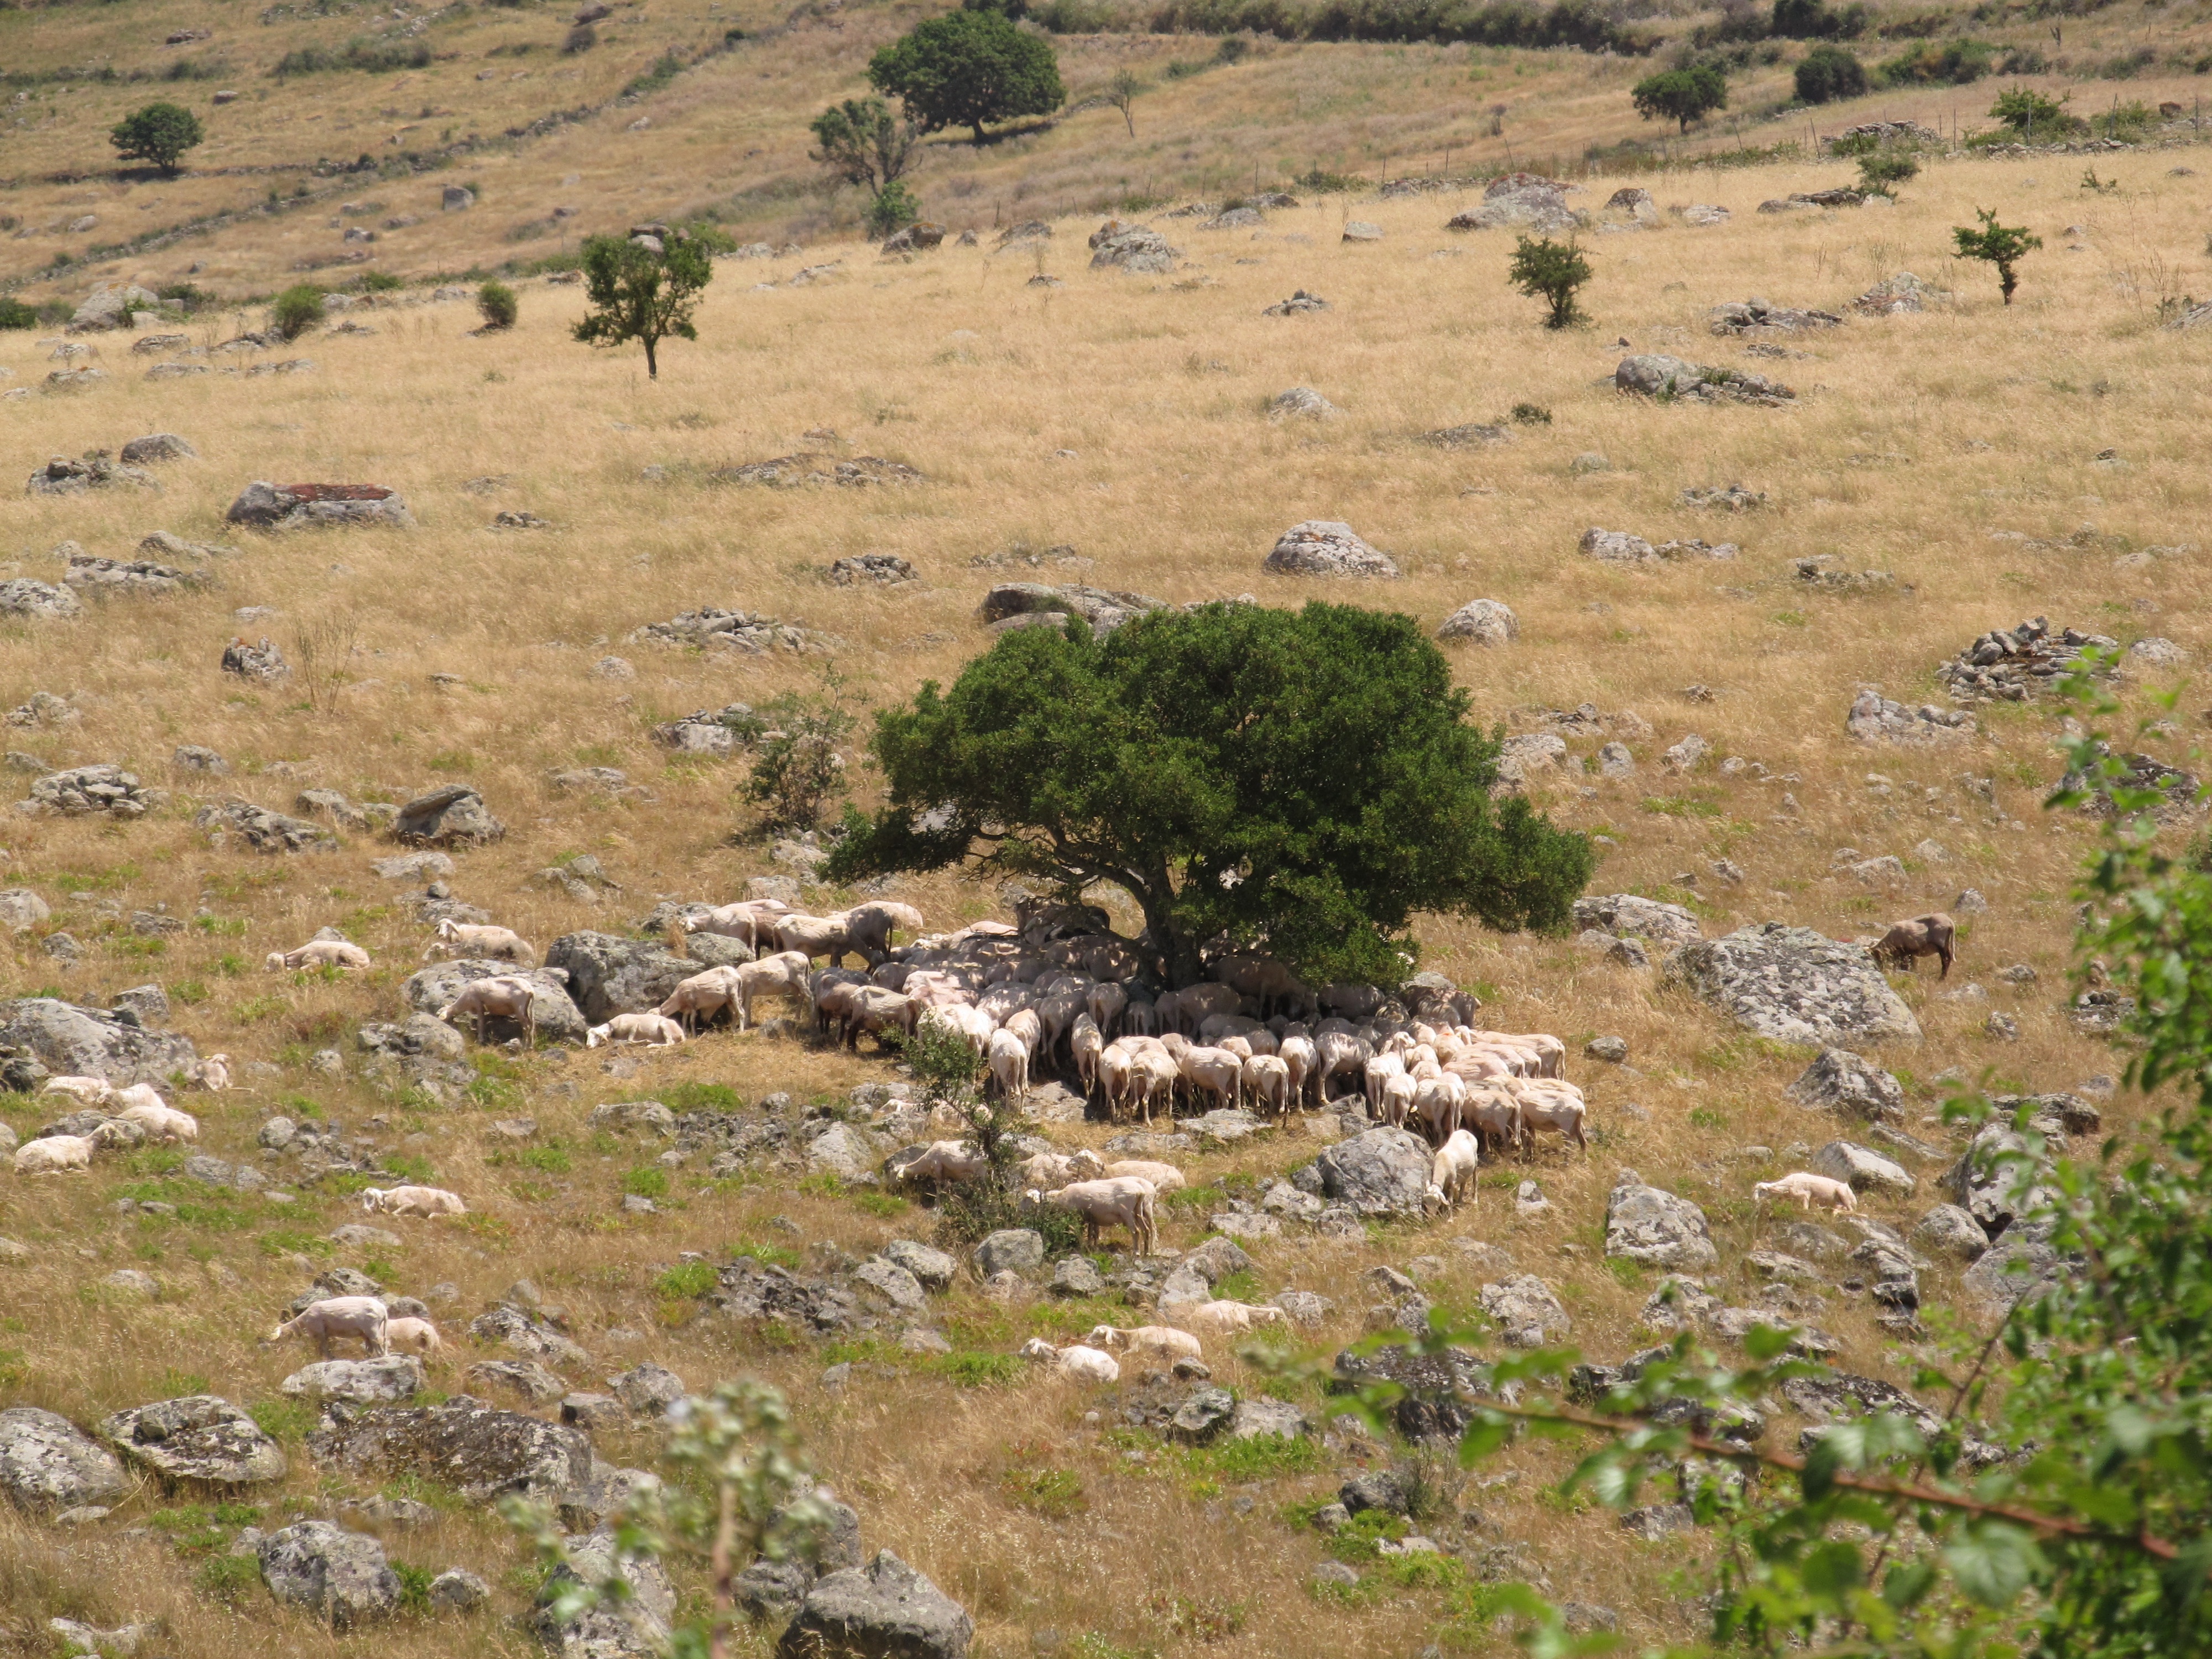
landscape, wilderness, adventure, flock, wildlife, herd, sheep, fauna, savanna, flock of sheep, geology, animals, plateau, safari, ecosystem, tundra, sardinia, steppe